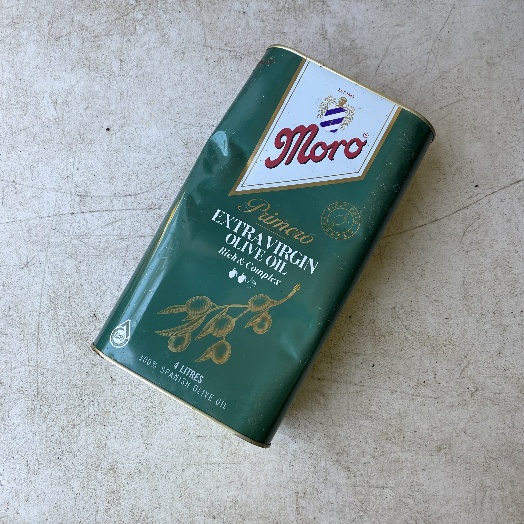
Label: Metal